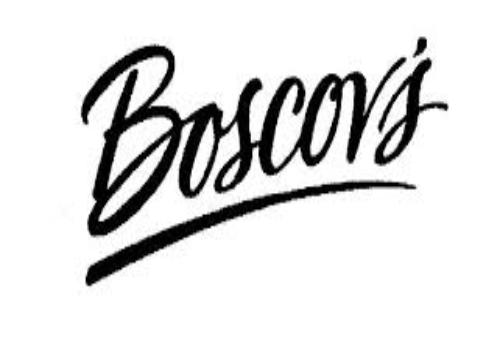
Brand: Boscov's
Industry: Clothes